2018 FIFA World Cup Group B

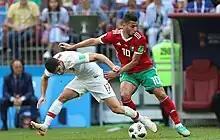
Younès Belhanda vs Gonçalo Guedes

The two teams had met previously only once, a group stage game in the 1986 FIFA World Cup, won by Morocco 3–1.